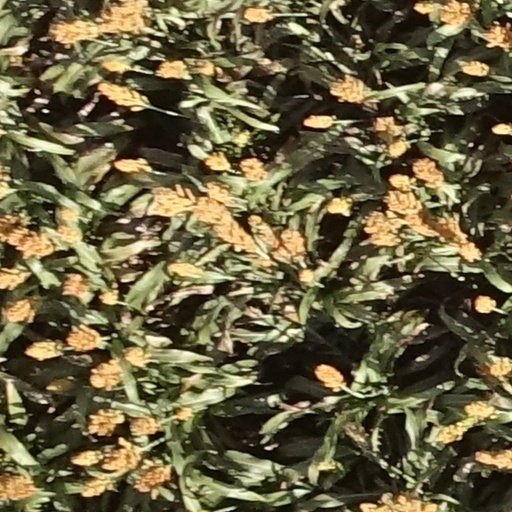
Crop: sorghum